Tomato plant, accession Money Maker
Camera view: tilt-top (135 deg); turntable rotation: 30 degrees
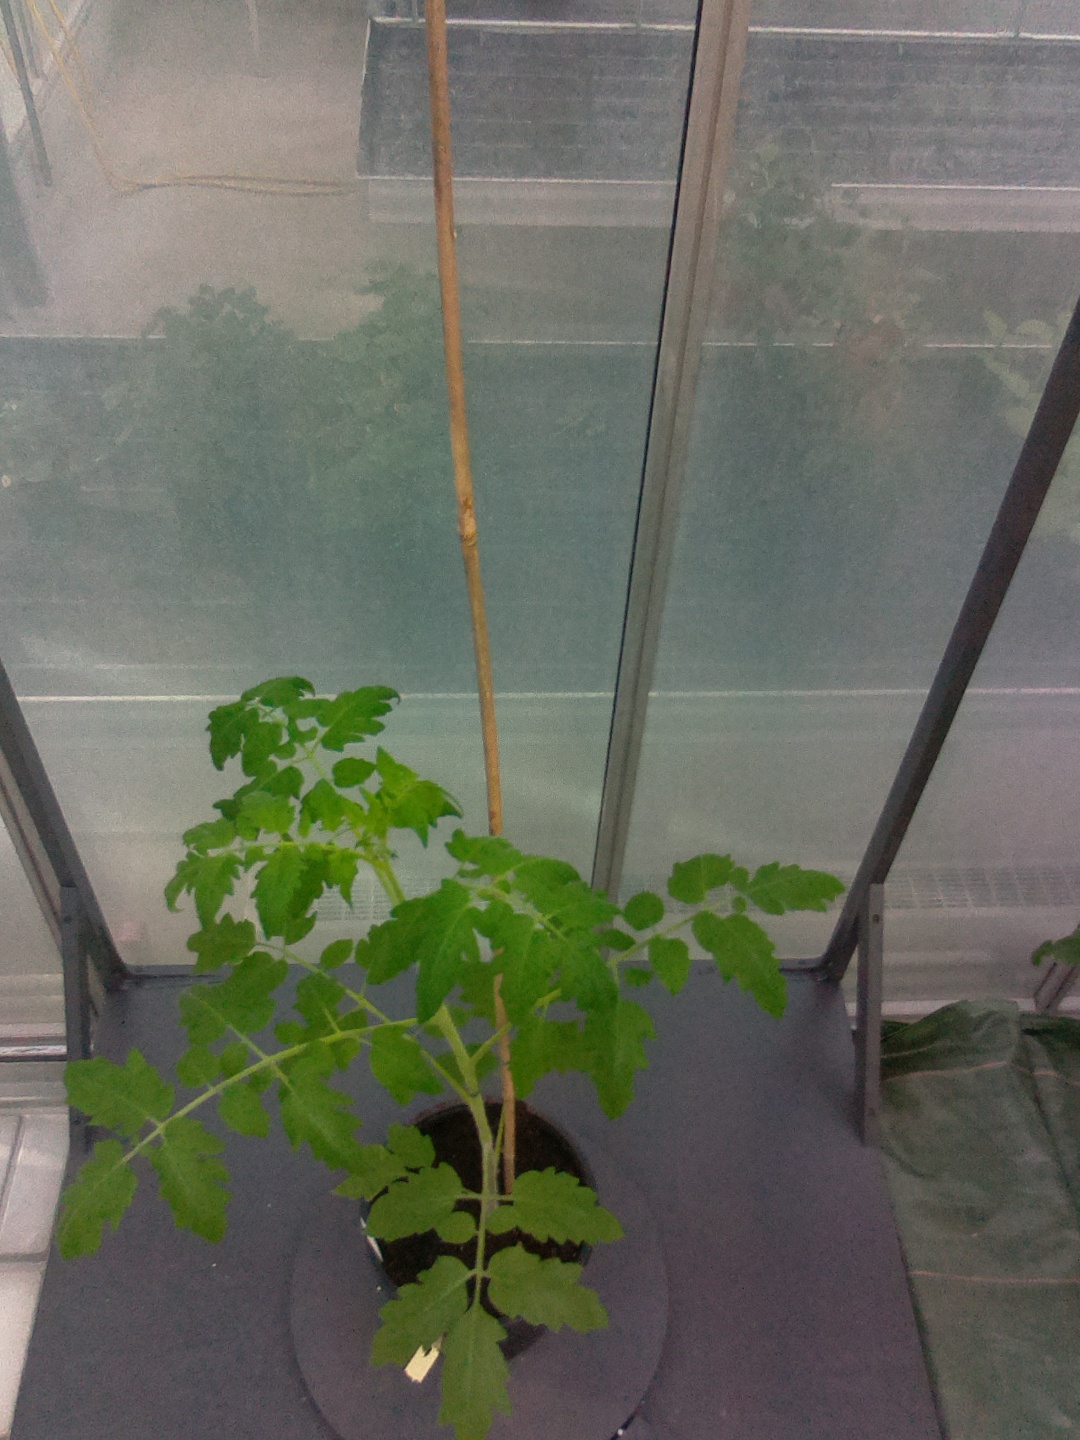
BBCH growth stage 15: 10 of true leaves visible